George Sykes (New Zealand politician)

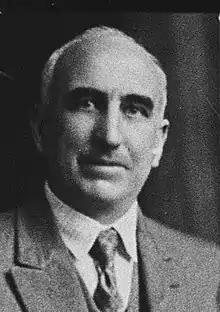
Sykes in 1928

George Robert Sykes (18 November 1867 – 23 March 1957) was a New Zealand Member of Parliament for the Masterton electorate in the North Island.